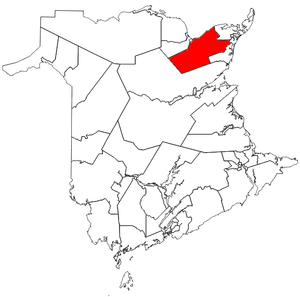
Bathurst-Est-Nepisiguit-Saint-Isidore est une circonscription électorale provinciale du Nouveau-Brunswick représentée à l'Assemblée législative depuis 2014.